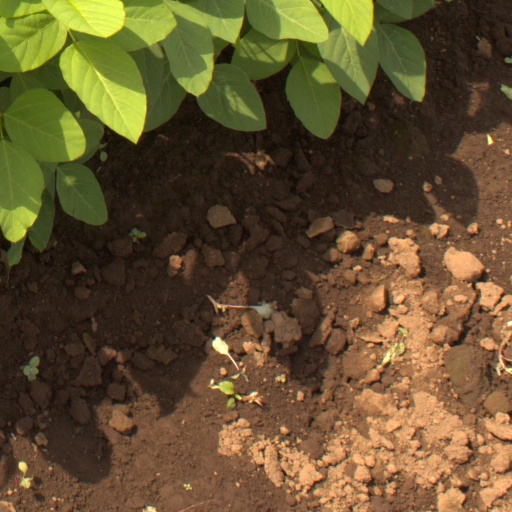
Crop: soybean